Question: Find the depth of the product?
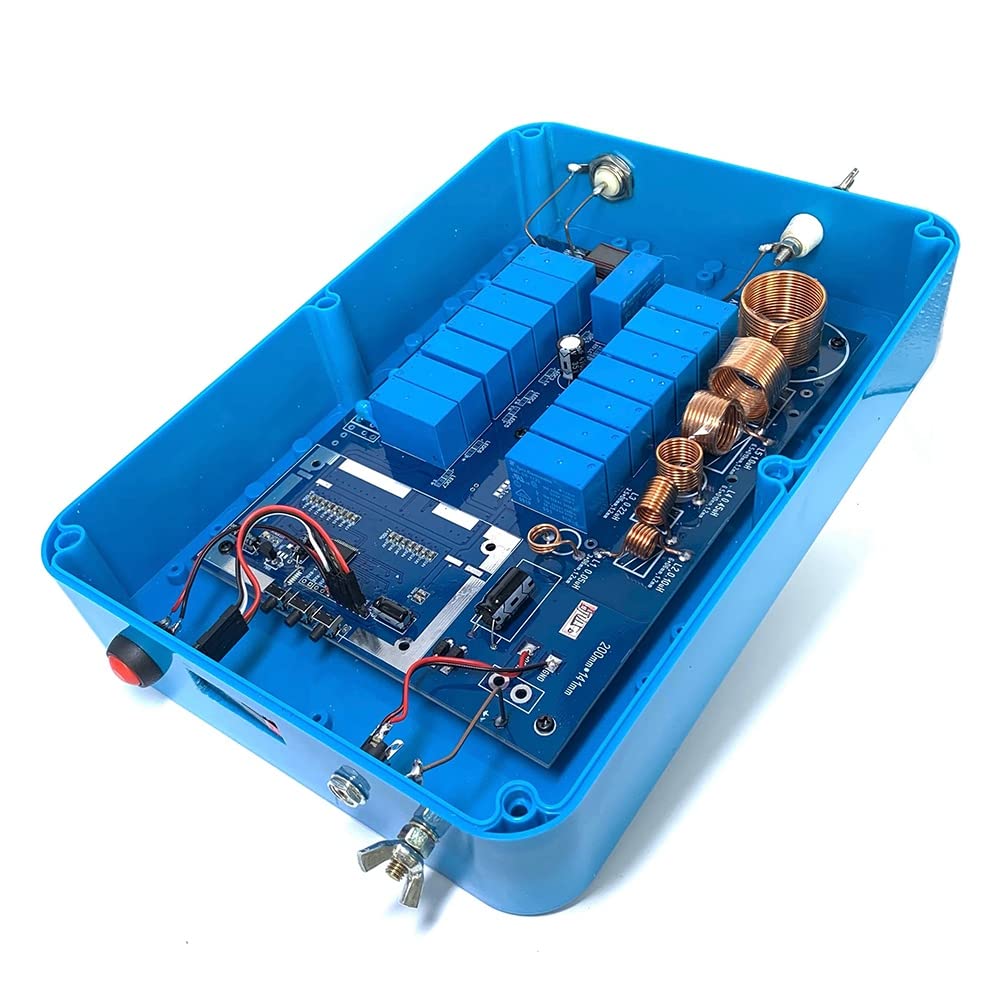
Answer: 141.0 millimetre